Duane Purvis

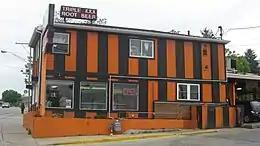
The Triple XXX Family Restaurant in West Lafayette, Indiana, home of the Duane Purvis burger.

In the sport of track and field, Purvis earned All-American recognition three times; winning the National Collegiate Athletic Association javelin championship in 1933 and 1934. Purvis was also ranked third globally in the javelin during 1933; that same year, in a poll conducted by the Associated Press, Duane Purvis was selected as the top athlete in the Big Ten Conference. As further testimony to the athletic prowess of Duane Purvis; his 1933 Purdue javelin record of 66.60 meters remained on the books until 1982, when it was eclipsed by Jim Hartman, with a mark of 69.88 meters.